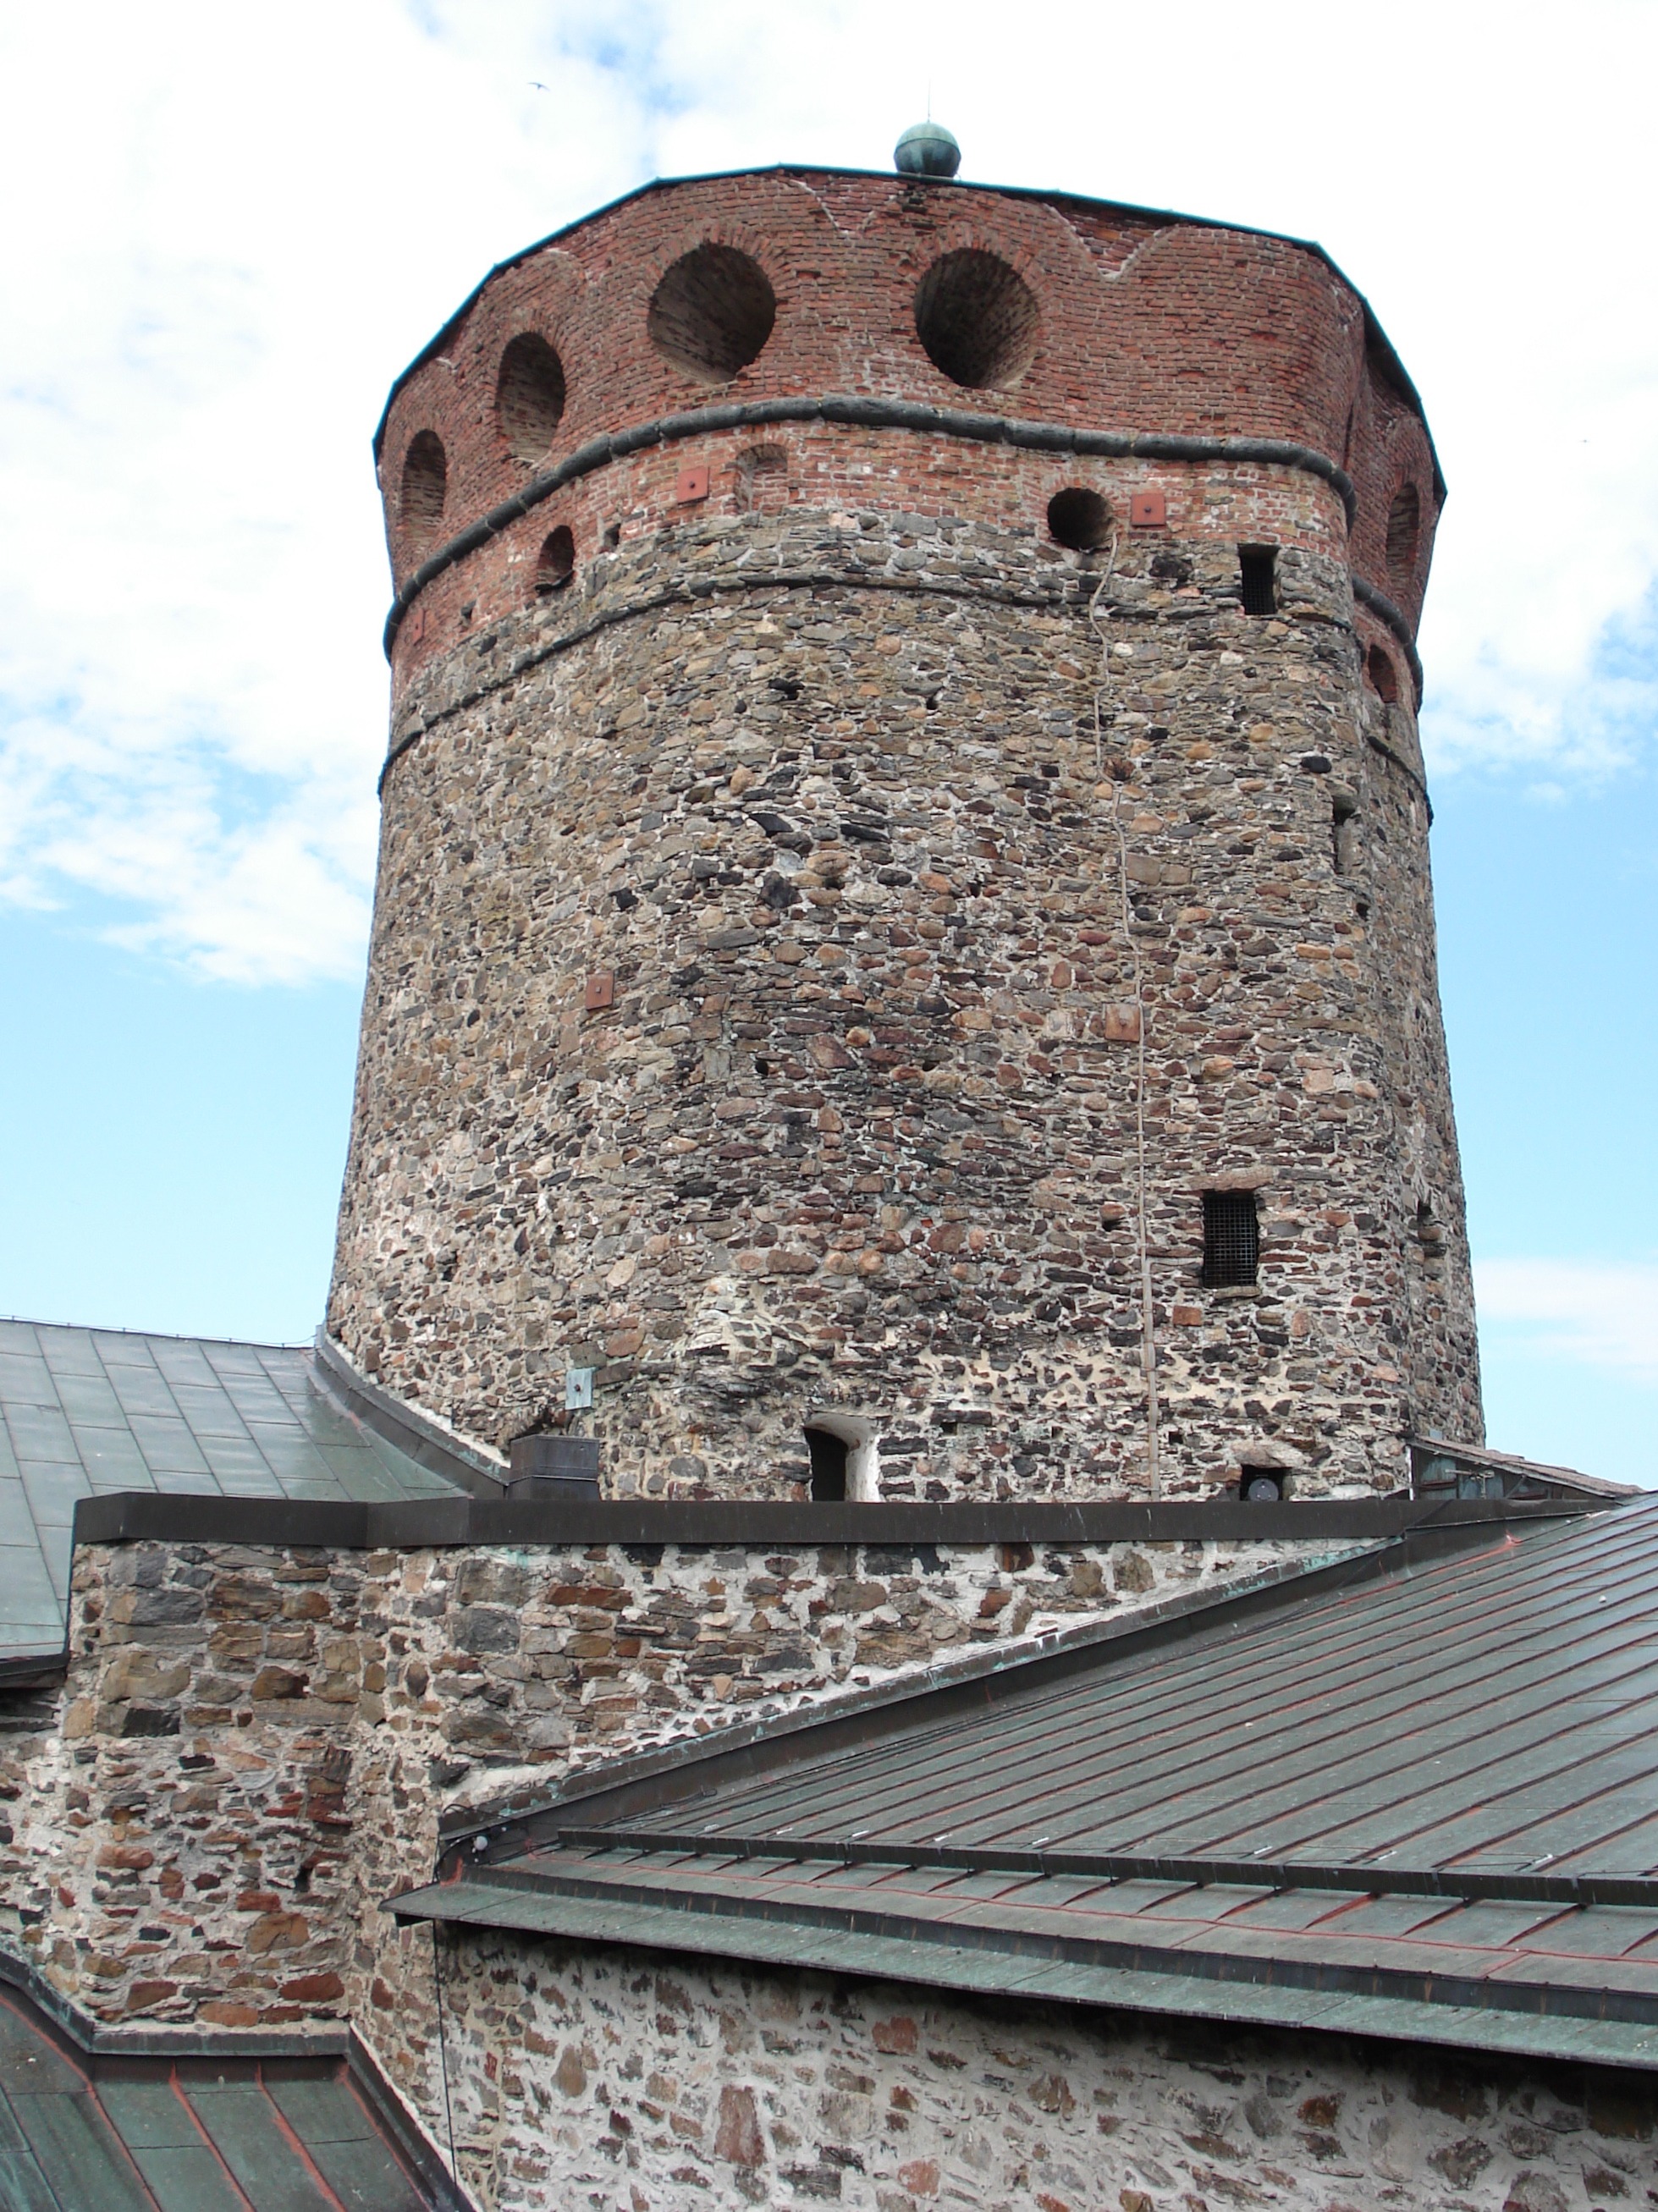
building, tower, castle, landmark, church bell, bell tower, medieval, history, finnish, savonlinna, olaf's castle, ooppperajuhlat, historic site